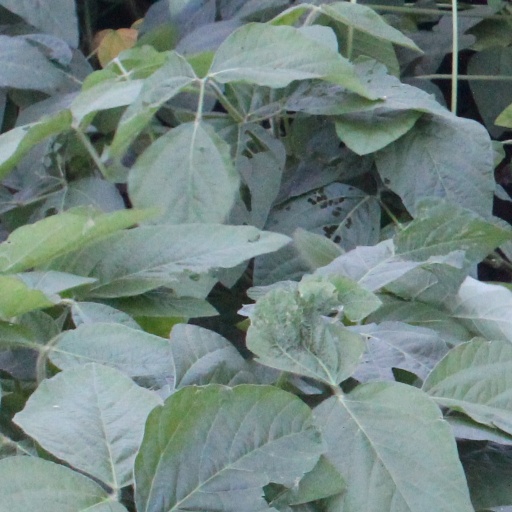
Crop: soybean